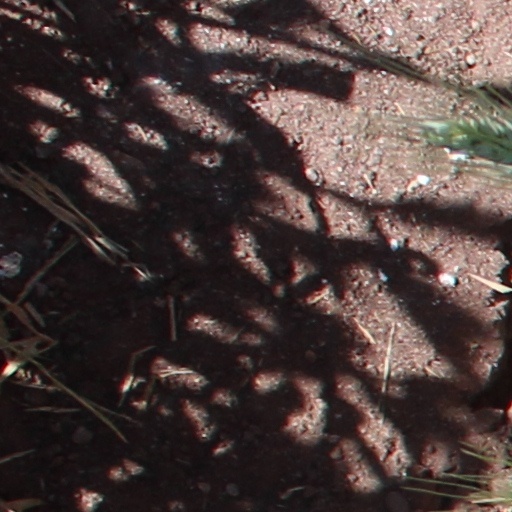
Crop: wheat